Tyson Kidd and Cesaro

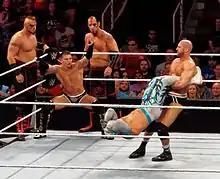
Kidd and Cesaro performing the Cesaro Swing/Dropkick combination.

Cesaro and Tyson Kidd first teamed on the December 1, 2014, episode of "Raw" during a tag team gauntlet match, where they were eliminated by The Usos. In January 2015, the pairing became an official alliance, informally adopting the name “The Brass Ring Club.” The duo earned several victories over "Los Matadores" and aligned with Adam Rose in a short-lived storyline feud with The New Day. At the Royal Rumble, Kidd and Cesaro defeated New Day members Big E and Kofi Kingston on the kickoff show.